Temple of Confucius, Qufu

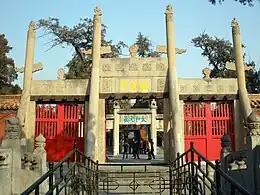
Lingxing Gate

The Dacheng Hall, whose name is usually translated as the Hall of Great Perfection or the Hall of Great Achievement, is the architectural center of the present-day complex. The hall covers an area of 54 by 34 m and stands slightly less than 32 m tall. It is supported by 28 richly decorated pillars, each 6 m high and 0.8 m in diameter and carved in one piece out of local rock. The 10 columns on the front side of the hall are decorated with coiled dragons. It is said that these columns were covered during visits by the emperor in order not to arouse his envy. Dacheng Hall served as the principal place for offering sacrifices to the memory of Confucius. It is also said to be one of the most beautiful views of Confucius Temple.